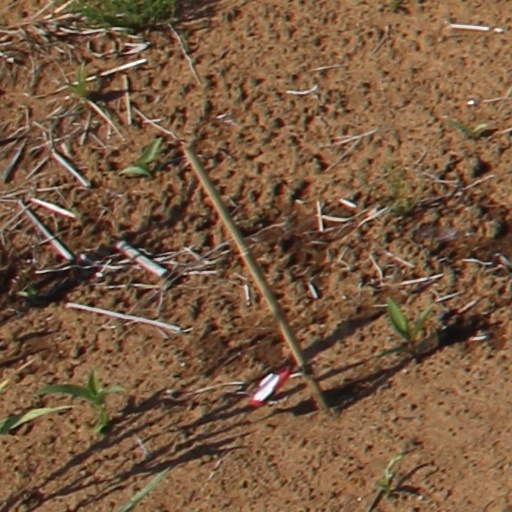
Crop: wheat